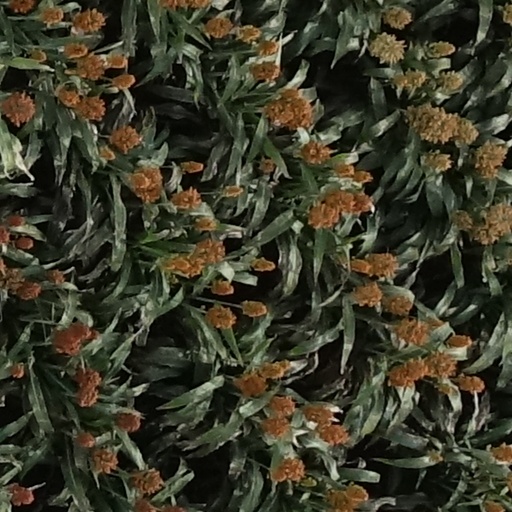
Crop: sorghum